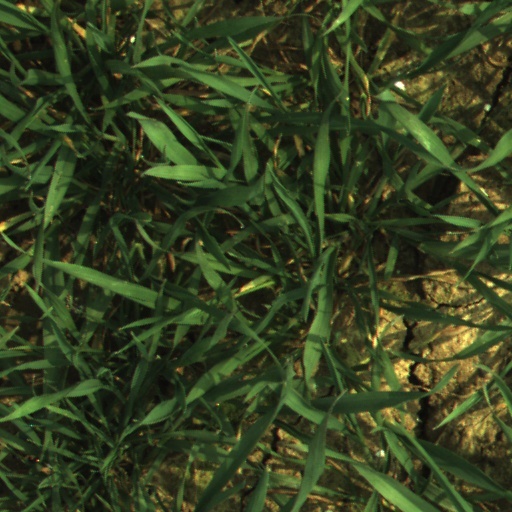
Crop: wheat